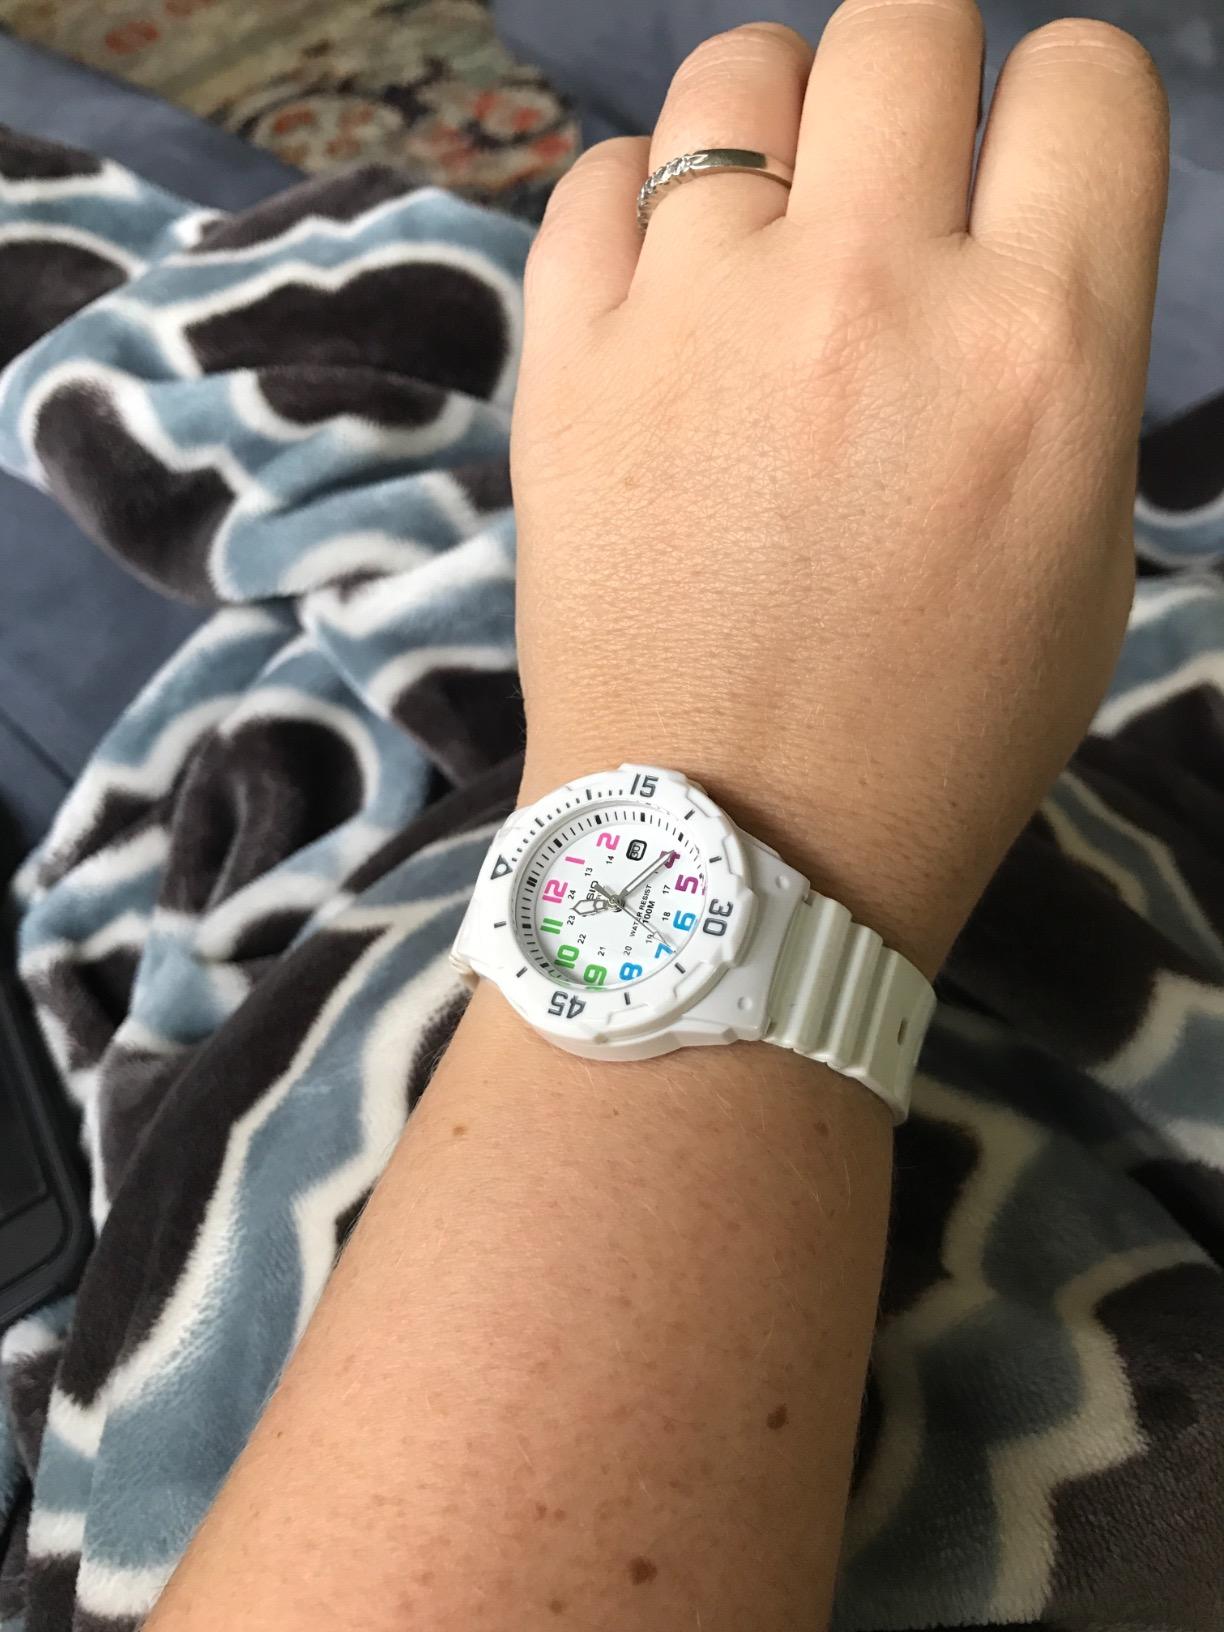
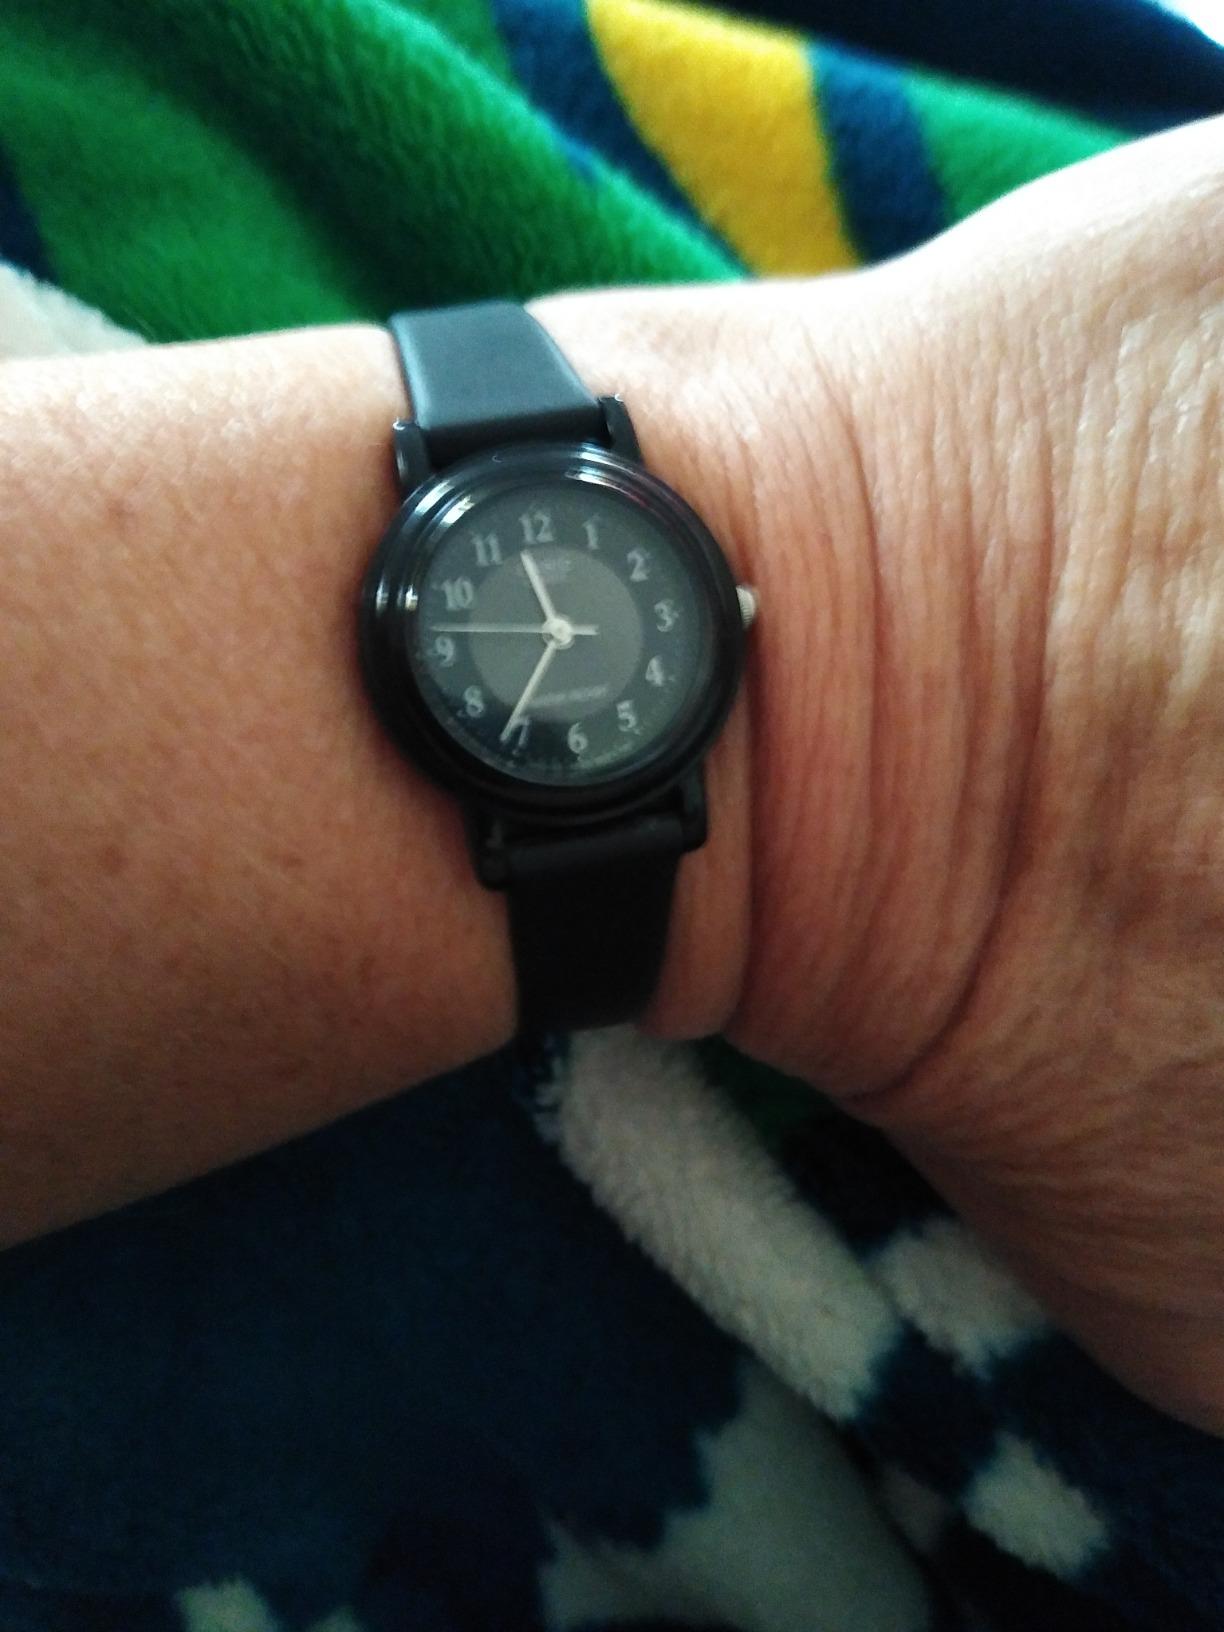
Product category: accessories_watch
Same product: no